689 Fifth Avenue

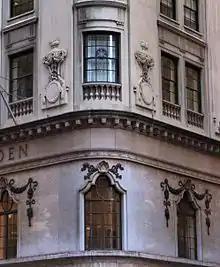
Detail of the corner on the facade

In February 1925, the site of the William Rockefeller house at Fifth Avenue and 54th Street was sold to Commodore Charles A. Gould, a developer who had made his fortune in the steel and iron industry. It was leased back by Henry Mandel, the previous owner, for $112,000 a year. Gould proposed to erect an office building on the site. In April 1925, the media reported that instrument manufacturer Aeolian Company had signed a 63-year lease for much of the space in the building. The company had previously been at Fifth Avenue and 34th Street until 1912, when it had relocated to the Aeolian Hall on 42nd Street. The company's vice president William H. Alfring said that Aeolian officials had felt "a sentimental urge to return to Fifth Avenue".